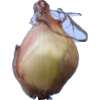
Label: onion